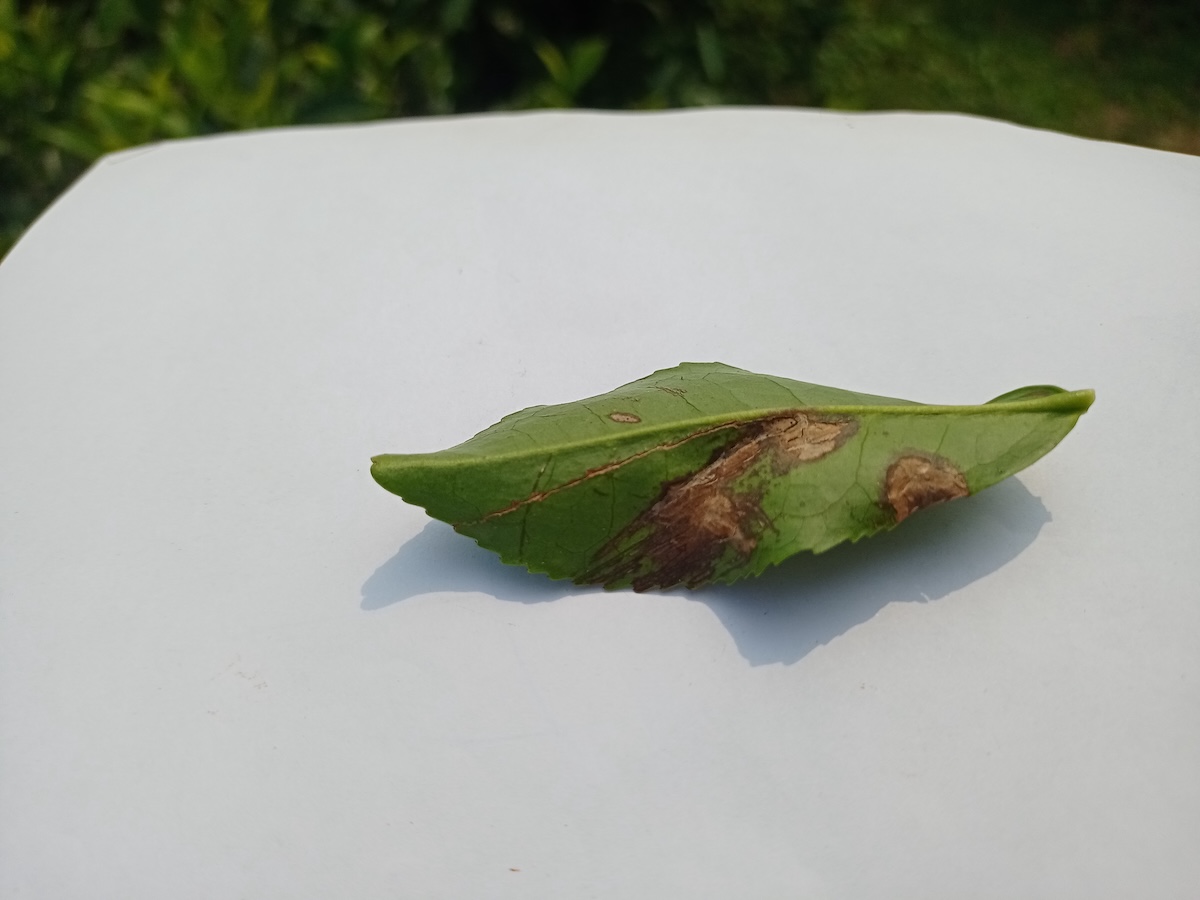
Label: Gray Blight